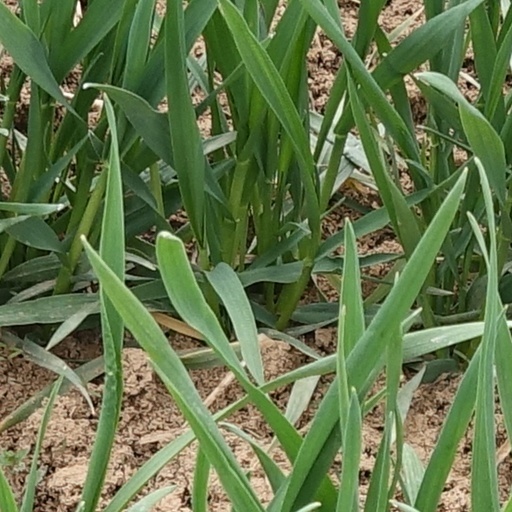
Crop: wheat